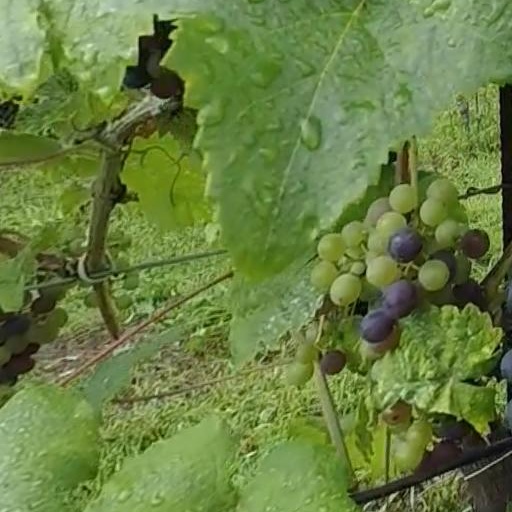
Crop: grape